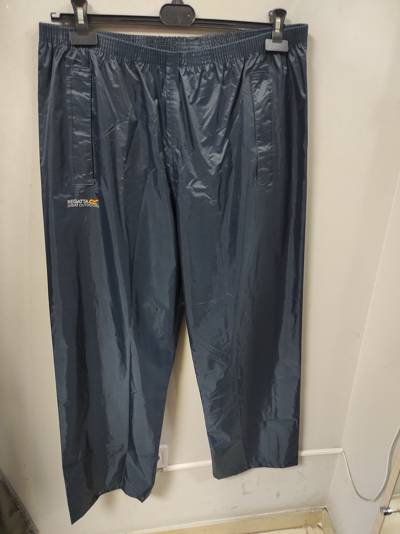
Waste category: clothes